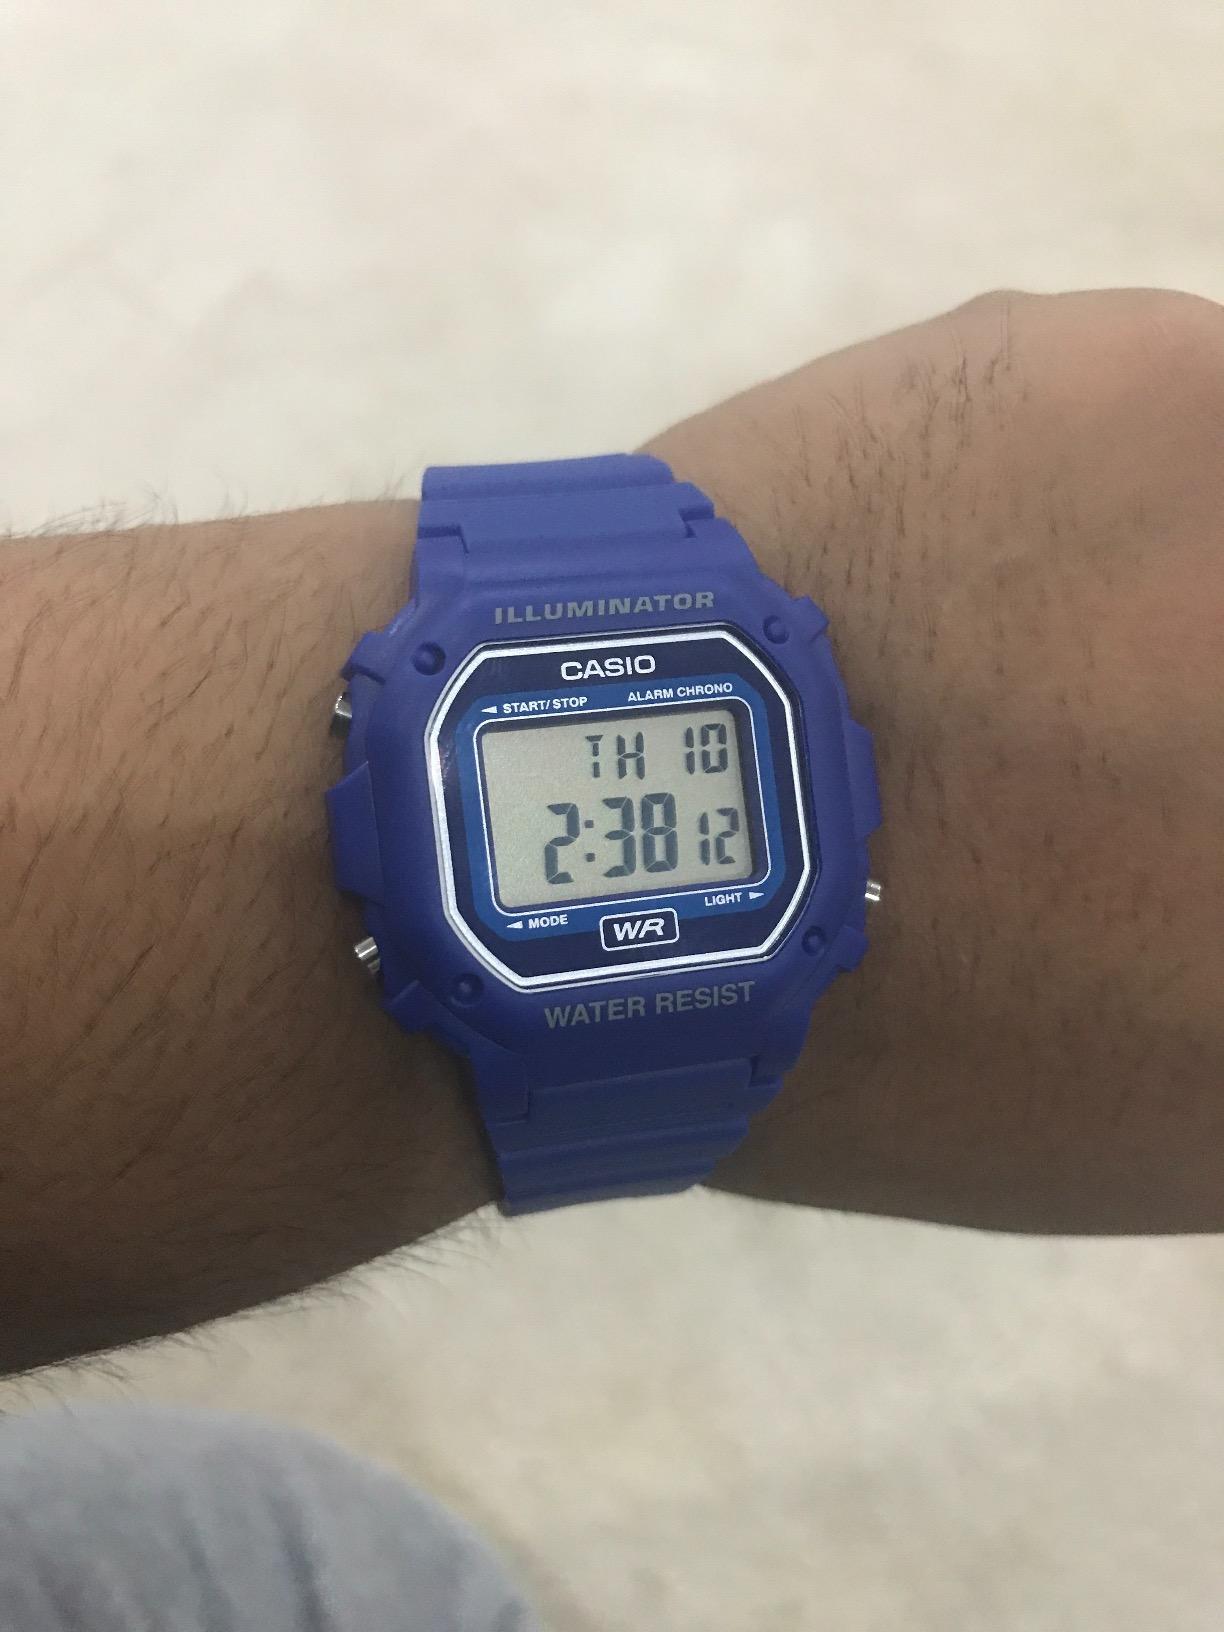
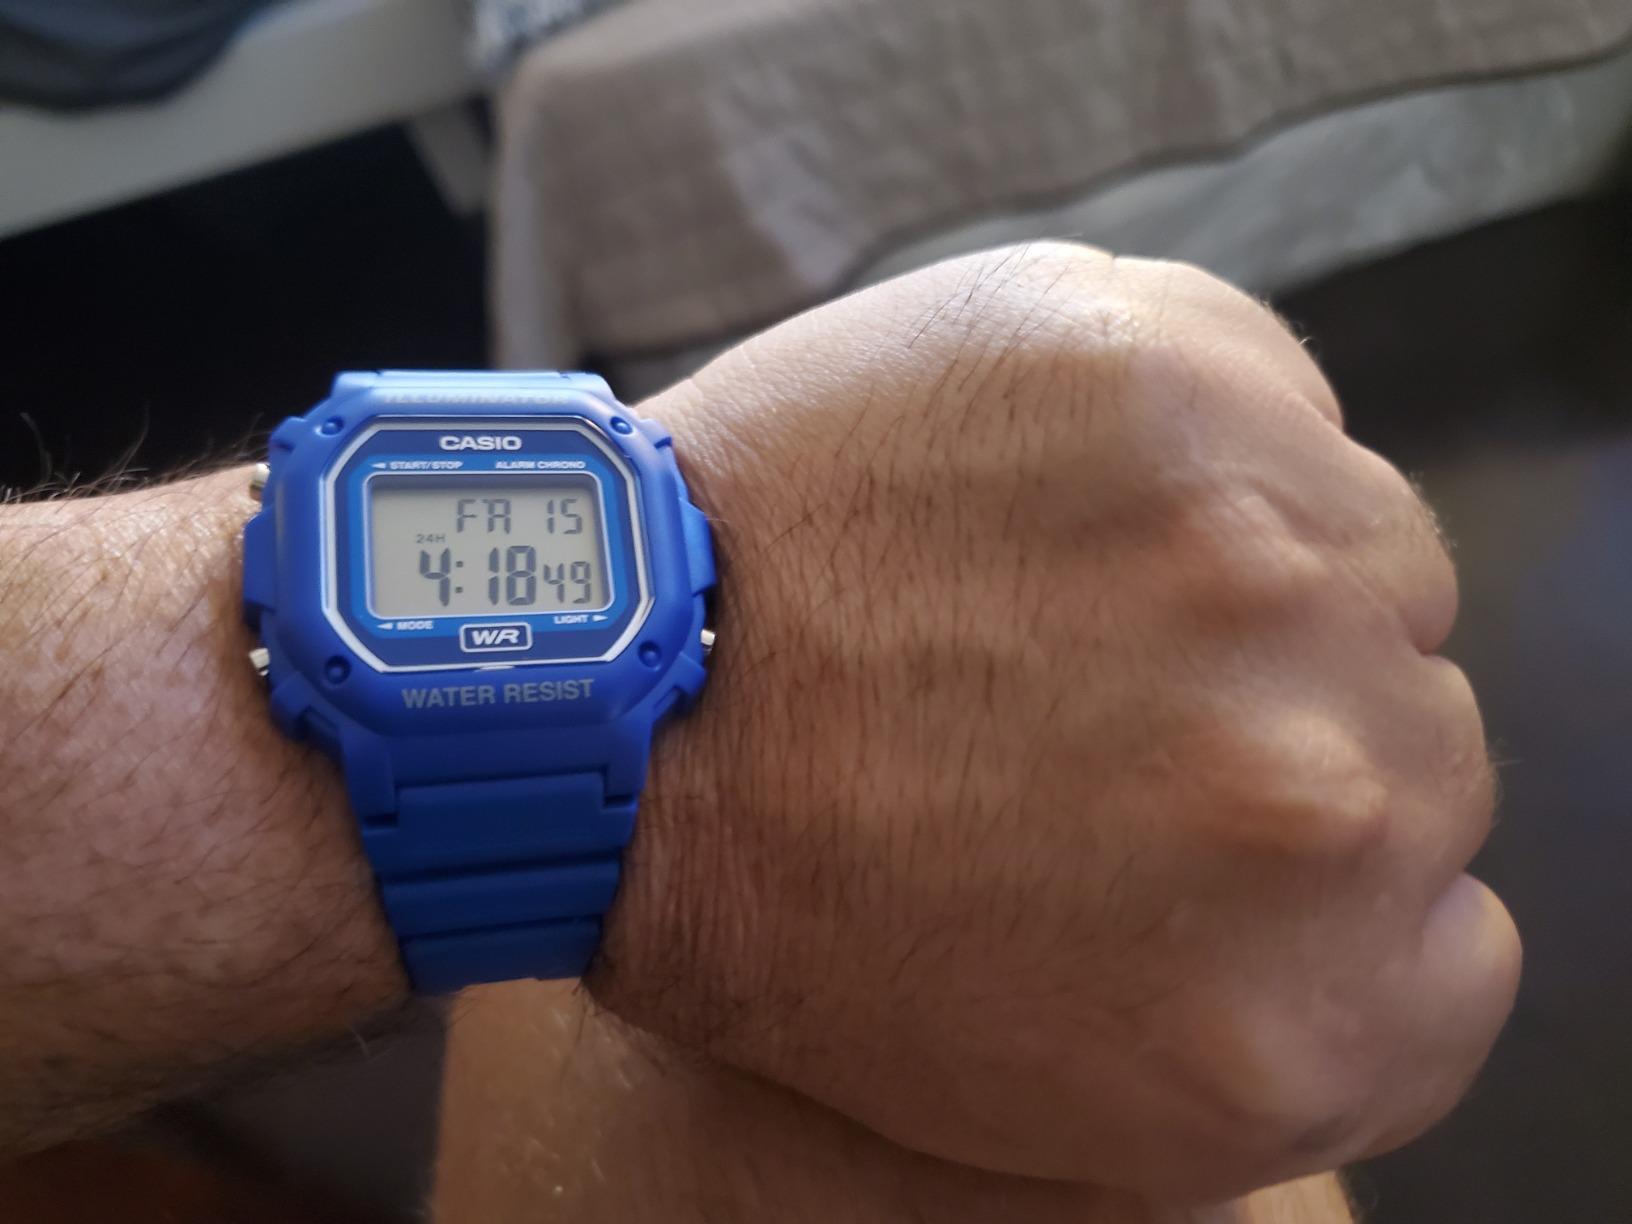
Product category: accessories_watch
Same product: yes